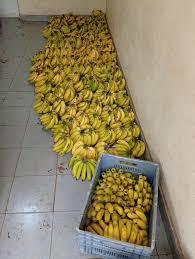
Ndizi zilizoonyesha kuiva ama kuwa tosa zimewekwa sehemu ya  chini ya sakafu yenye rangi nyeupe zingine zikiwa zimewekwa kwenye kireti.